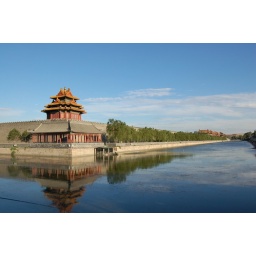
The sky isn't this clear that often in Beijing